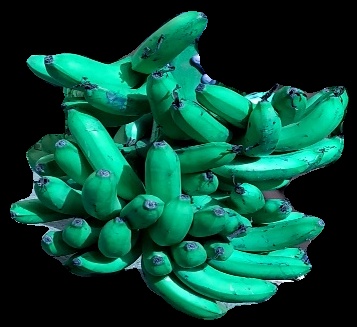
Variety: pachbale
Grade: grade3